List of Hewlett-Packard products

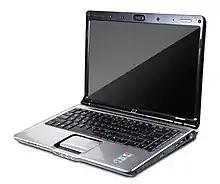
A HP DV2000 Notebook.

A series of multimedia notebooks. Some models released from 2004–2009 had the HP developed QuickPlay software which enabled booting to a linux based DVD/Music player held on a separate partition (models with Windows Vista are unable to boot into QuickPlay due to compatibility issues).